Leiden University

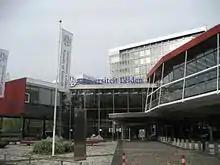
Entrance of Gorlaeus building of the Faculty of Science

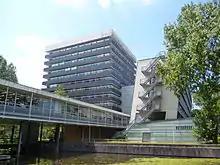
Huygens and Oort Buildings of the Faculty of Science

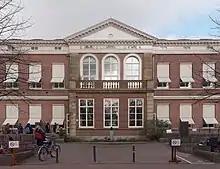
Faculty of Law, in the building that once housed Heike Kamerlingh Onnes' laboratory

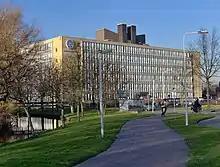
The Pieter de la Court-building, the main building of the Faculty of Social and Behavioural Sciences

The university is divided into seven major faculties which offer approximately 50 undergraduate degree programmes and over 100 graduate programmes.